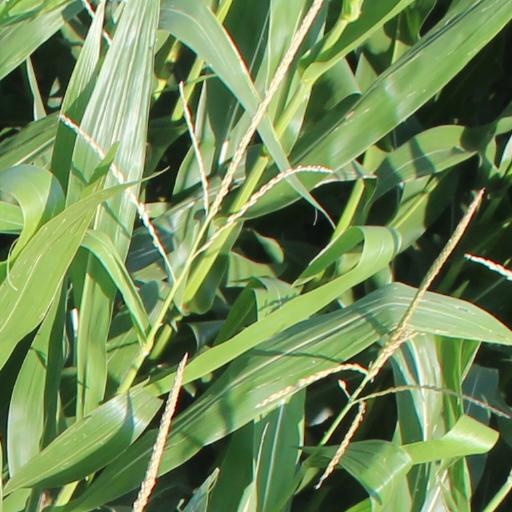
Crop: maize; corn